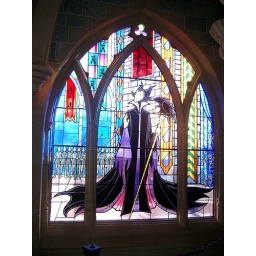
A stained glass window in Sleeping Beauty's Castle: Disneyland Paris (Euro Disney)